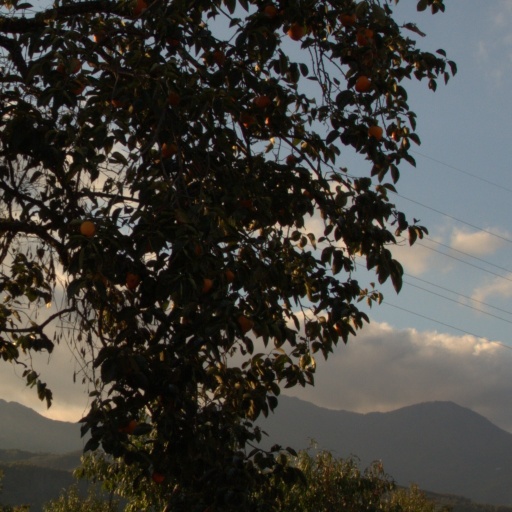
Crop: grape